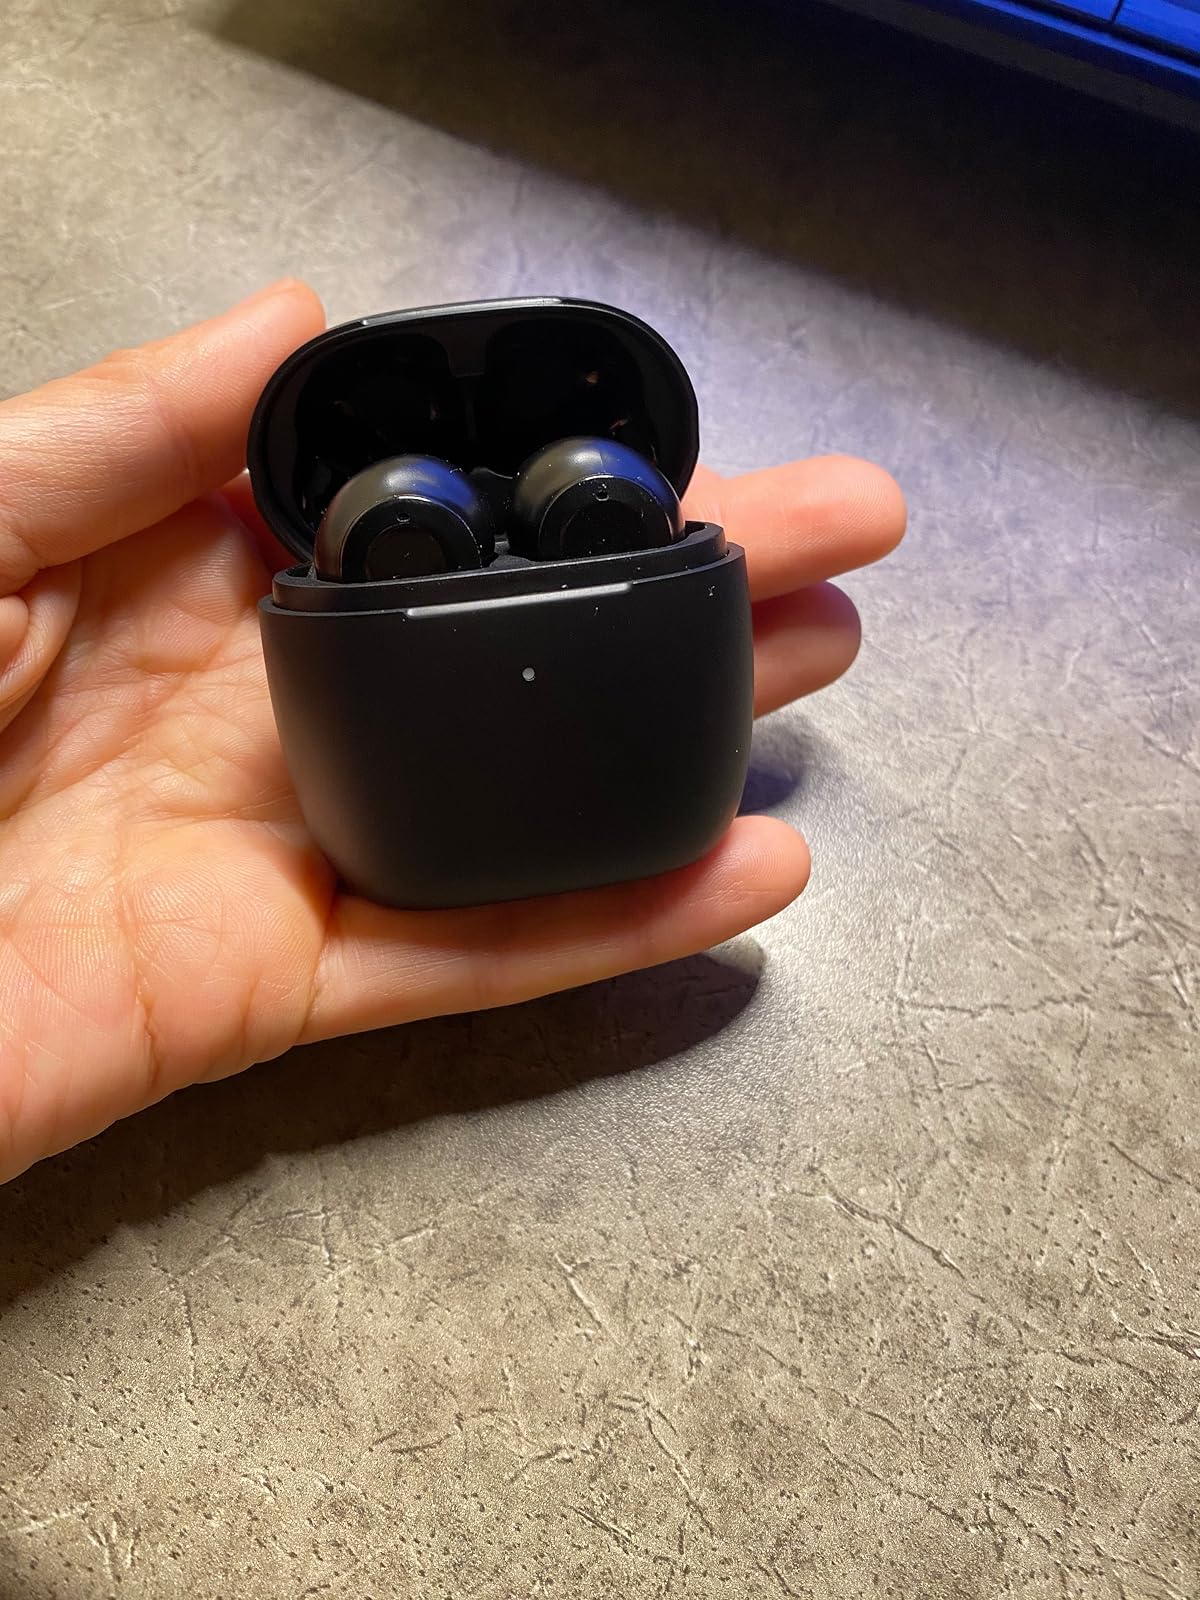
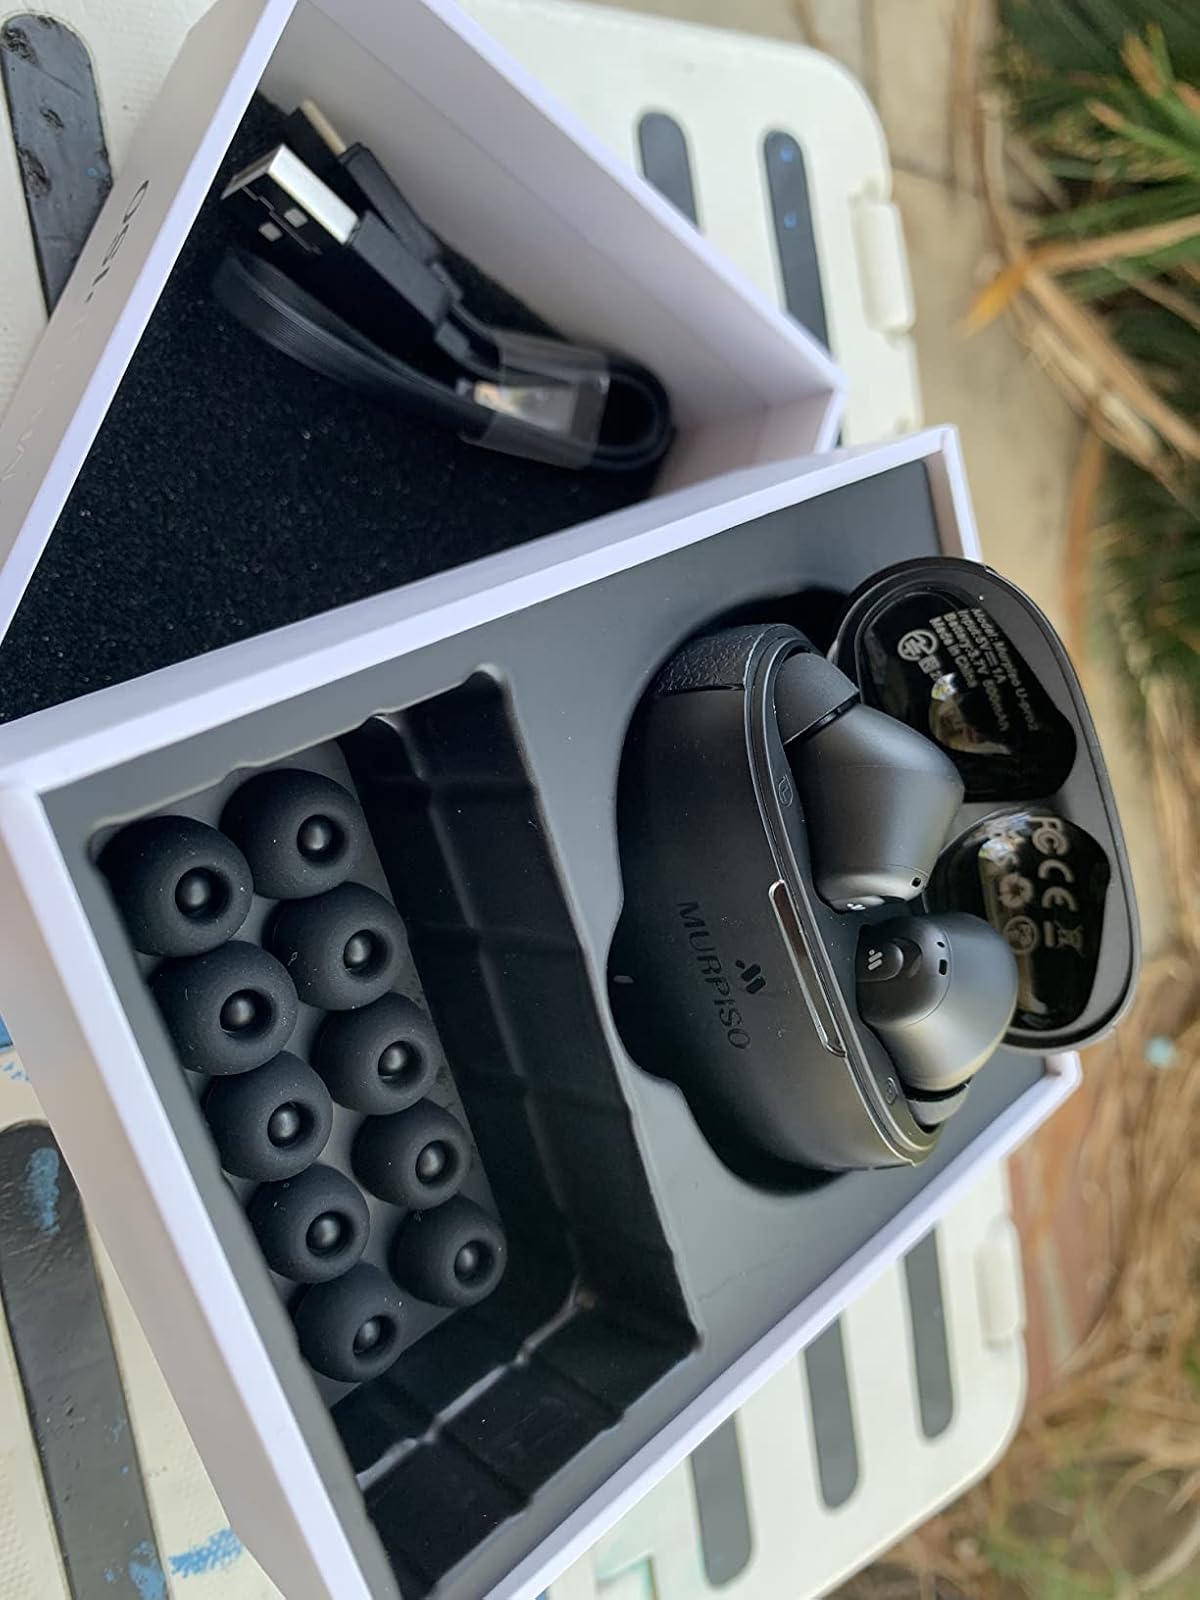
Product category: earbuds
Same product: no